Fallout shelter

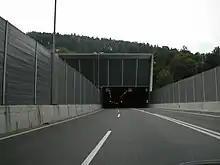
The Sonnenberg Tunnel, in Switzerland, was the world's largest civilian nuclear fallout shelter, designed to protect 20,000 civilians in the eventuality of war or disaster (civil defense function abandoned in 2006).

Another underground facility is Željava Air Base, situated on the border between Bosnia and Herzegovina and Croatia under the mountain, near the city of Bihać. It was the largest underground airport and military air base in the Socialist Federal Republic of Yugoslavia (SFRY), and one of the largest in Europe. The role of the facility was to establish, integrate and coordinate a nationwide early warning radar network in SFRY akin to NORAD in the US. The complex contained tunnels in total length of 3.5 km (2.2 mi), and the bunker with four entrances protected by 100-ton pressurized doors, three of which were customized for use by fixed-wing aircraft. capable in housing two full fighter squadrons, one reconnaissance squadron, and associated maintenance facilities. It was designed and built to sustain a direct hit from a 20-kiloton nuclear bomb, equivalent to that dropped on Nagasaki. The underground facility was lined with semicircular concrete shields, arranged every 10 km (6.2 mi), to cushion the impact of incoming strike. The complex included an underground water source, power generators, crew quarters, and other strategic military facilities. It also housed a mess hall that could feed 1,000 people simultaneously, along with stores of food, fuel and arms sufficient to last 30 days. Fuel was supplied by a 20 km (12 mi) underground pipe network connected to a military warehouse on Pokoj Hill near Bihać. Nowadays, they are popular for urban exploration.